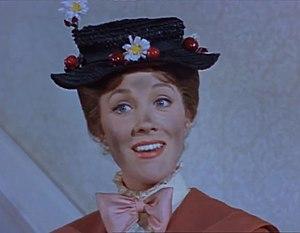
Mary Poppins est un film musical américain de Robert Stevenson adapté du roman éponyme de Pamela L. Travers et sorti en 1964. Mêlant prises de vues réelles et animation, il est considéré comme le 23ᵉ long métrage d'animation des studios Disney.
Mary Poppins est un personnage créé par l'écrivaine australienne Pamela L. Travers et popularisé par les studios Disney dans les films Mary Poppins avec Julie Andrews dans le rôle-titre, et Le Retour de Mary Poppins de Rob Marshall avec Emily Blunt dans le rôle de Mary Poppins. Elle est apparue pour la première fois dans le roman éponyme paru en 1934.
Dame Julia Elizabeth Andrews, née Wells le 1ᵉʳ octobre 1935 à Walton-on-Thames dans le Surrey, est une actrice, chanteuse, danseuse et écrivaine britannique.
Chim Chim Cher-ee ou Chim Chim Chimney est une célèbre musique de film, écrite et composée par les frères Sherman, pour le film musical américain Mary Poppins, de Robert Stevenson de Walt Disney Pictures de 1964. Elle remporte l'Oscar de la meilleure chanson originale 1965.